Wynberg Girls' High School

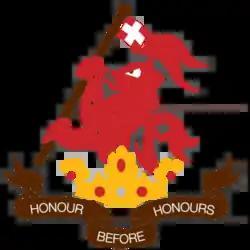
Wynberg Girls' High School crest

Wynberg Girls' High School is a public high school for girls situated in Wynberg, Cape Town in the Western Cape province of South Africa.